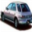
Label: automobile